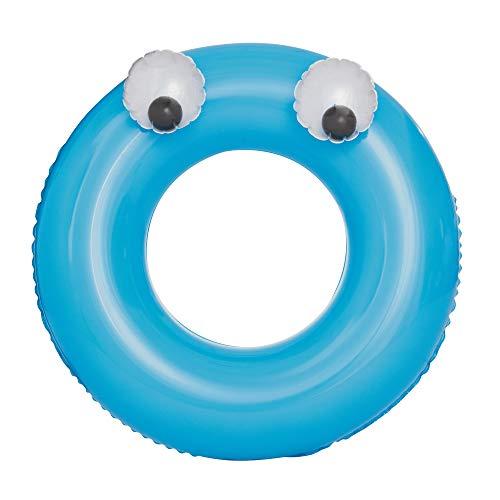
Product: Bestway H2OGO! 36" Big Eyes Float
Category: Toys & Games | Sports & Outdoor Play | Pools & Water Toys
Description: swim rings with fun eyeball attachments.
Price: $7.99
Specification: Product Dimensions:         10.6 x 31.5 x 31.5 inches    |Shipping Weight: 13.3 ounces (View shipping rates and policies)|ASIN: B07NDBQZKW|Item model number: 10250|    #30903    in Swimming Pool & Outdoor Water Toys